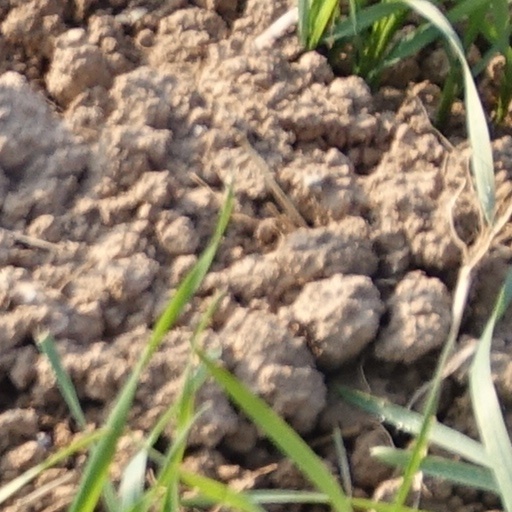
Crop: wheat